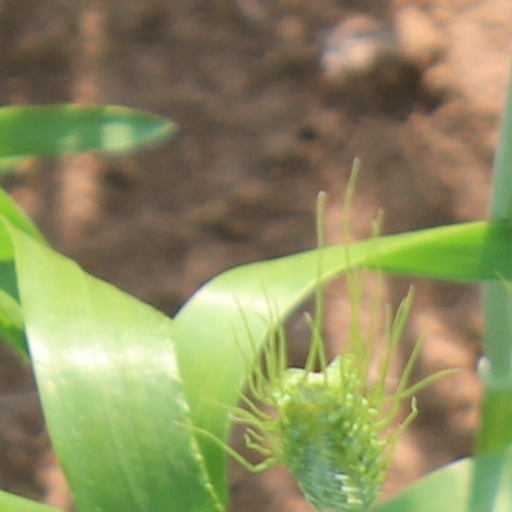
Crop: wheat